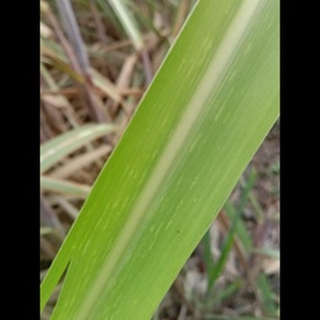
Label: sugarcane_mosaic